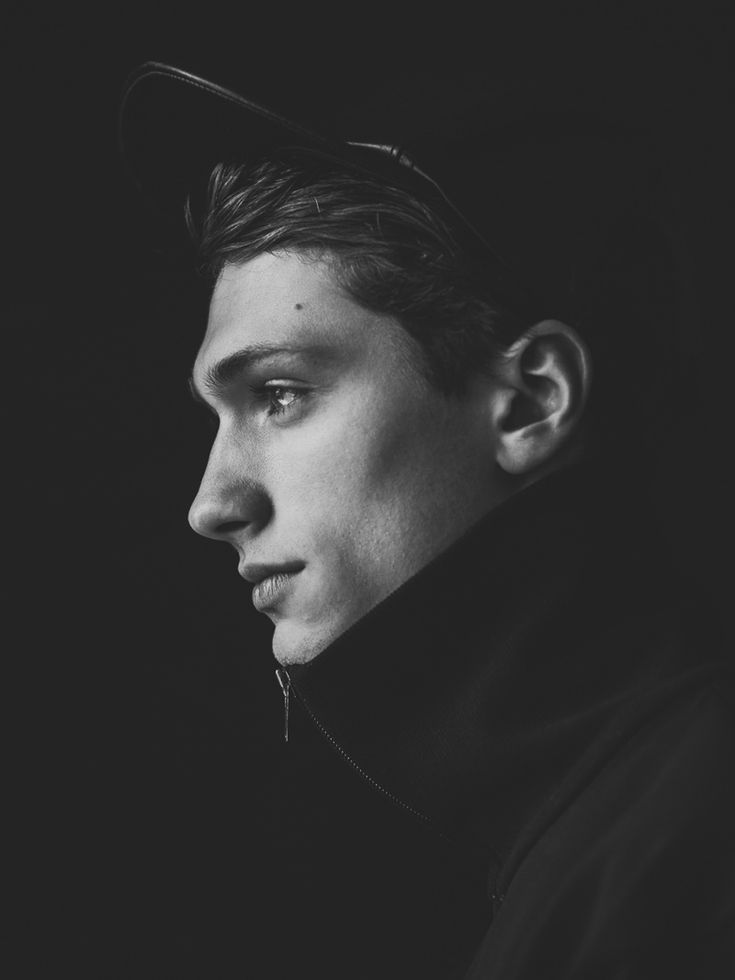
Portrait style: Real Portrait